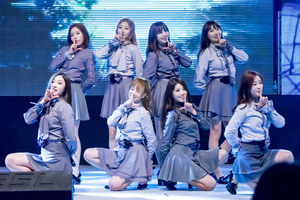
Lovelyz est un girl group sud-coréen formé en 2014 par Woollim Entertainment. Le groupe est composé de huit membres : Baby Soul, Jiae, Jisoo, Mijoo, Kei, Jin, Sujeong et Yein. Leur premier album, Girls' Invasion, est sorti le 17 novembre 2014.